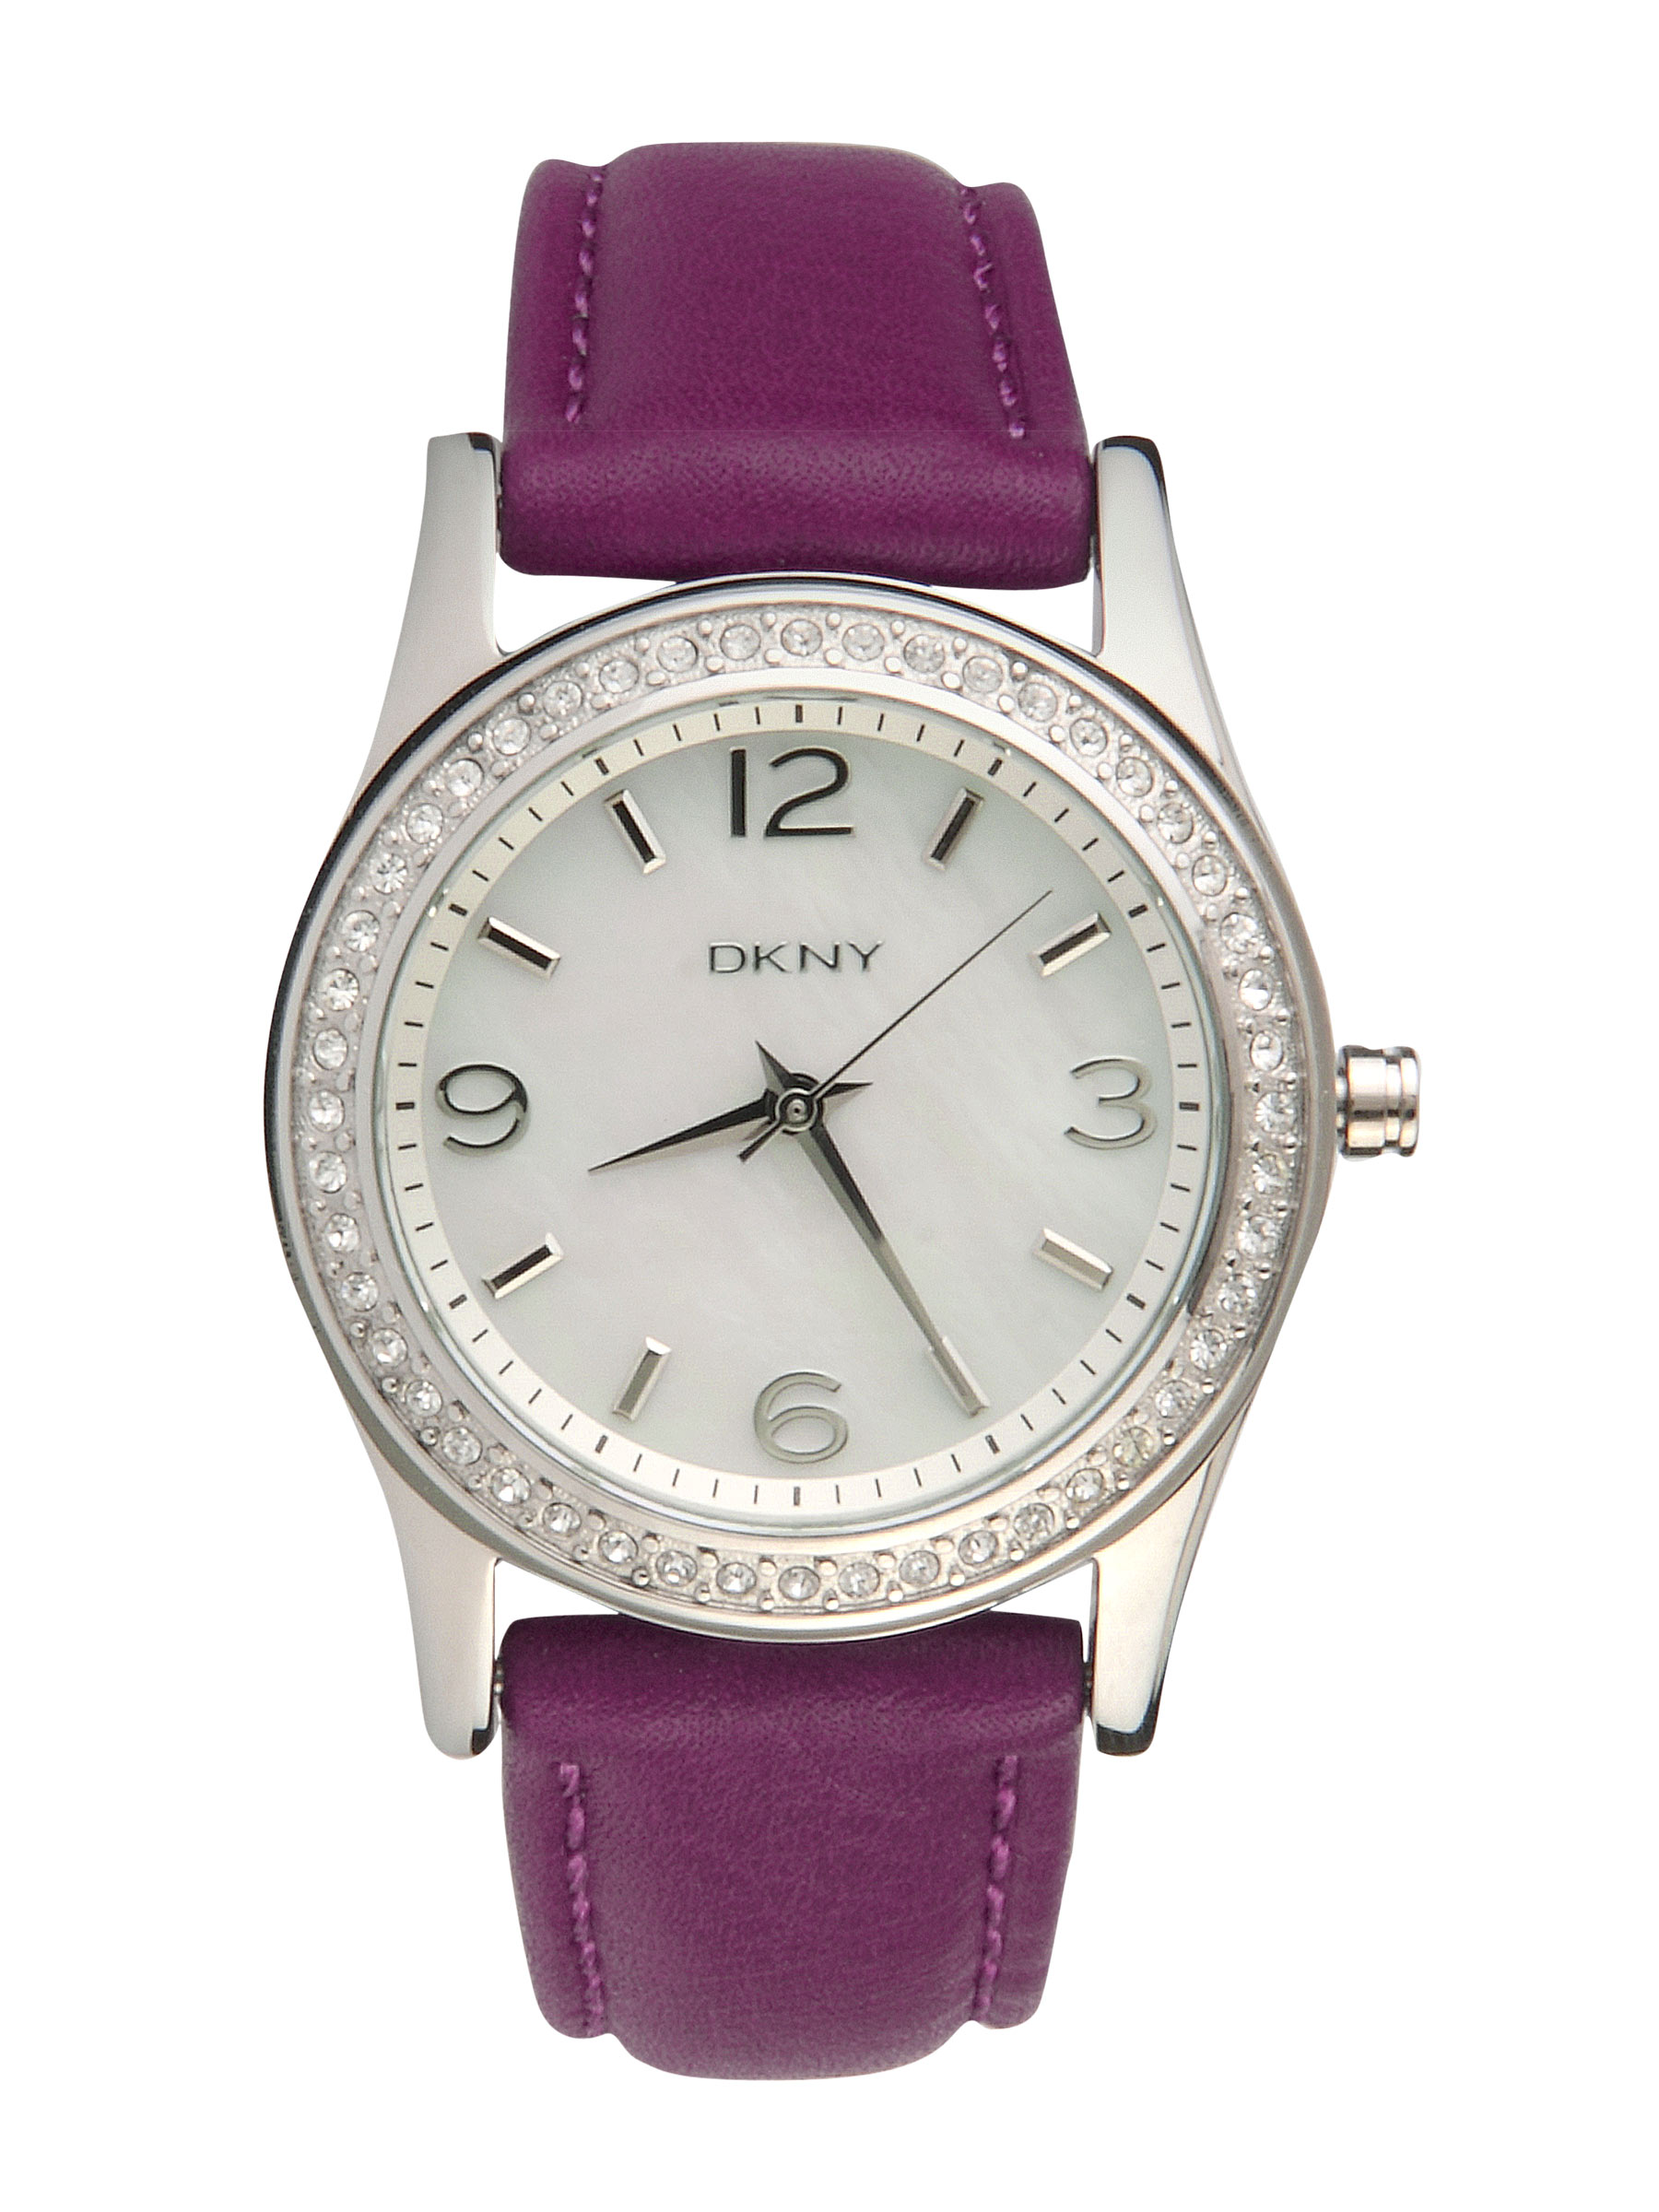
DKNY Women White Dial Watch NY8410
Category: Accessories / Watches / Watches
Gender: Women
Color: White
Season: Winter 2016
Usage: Casual